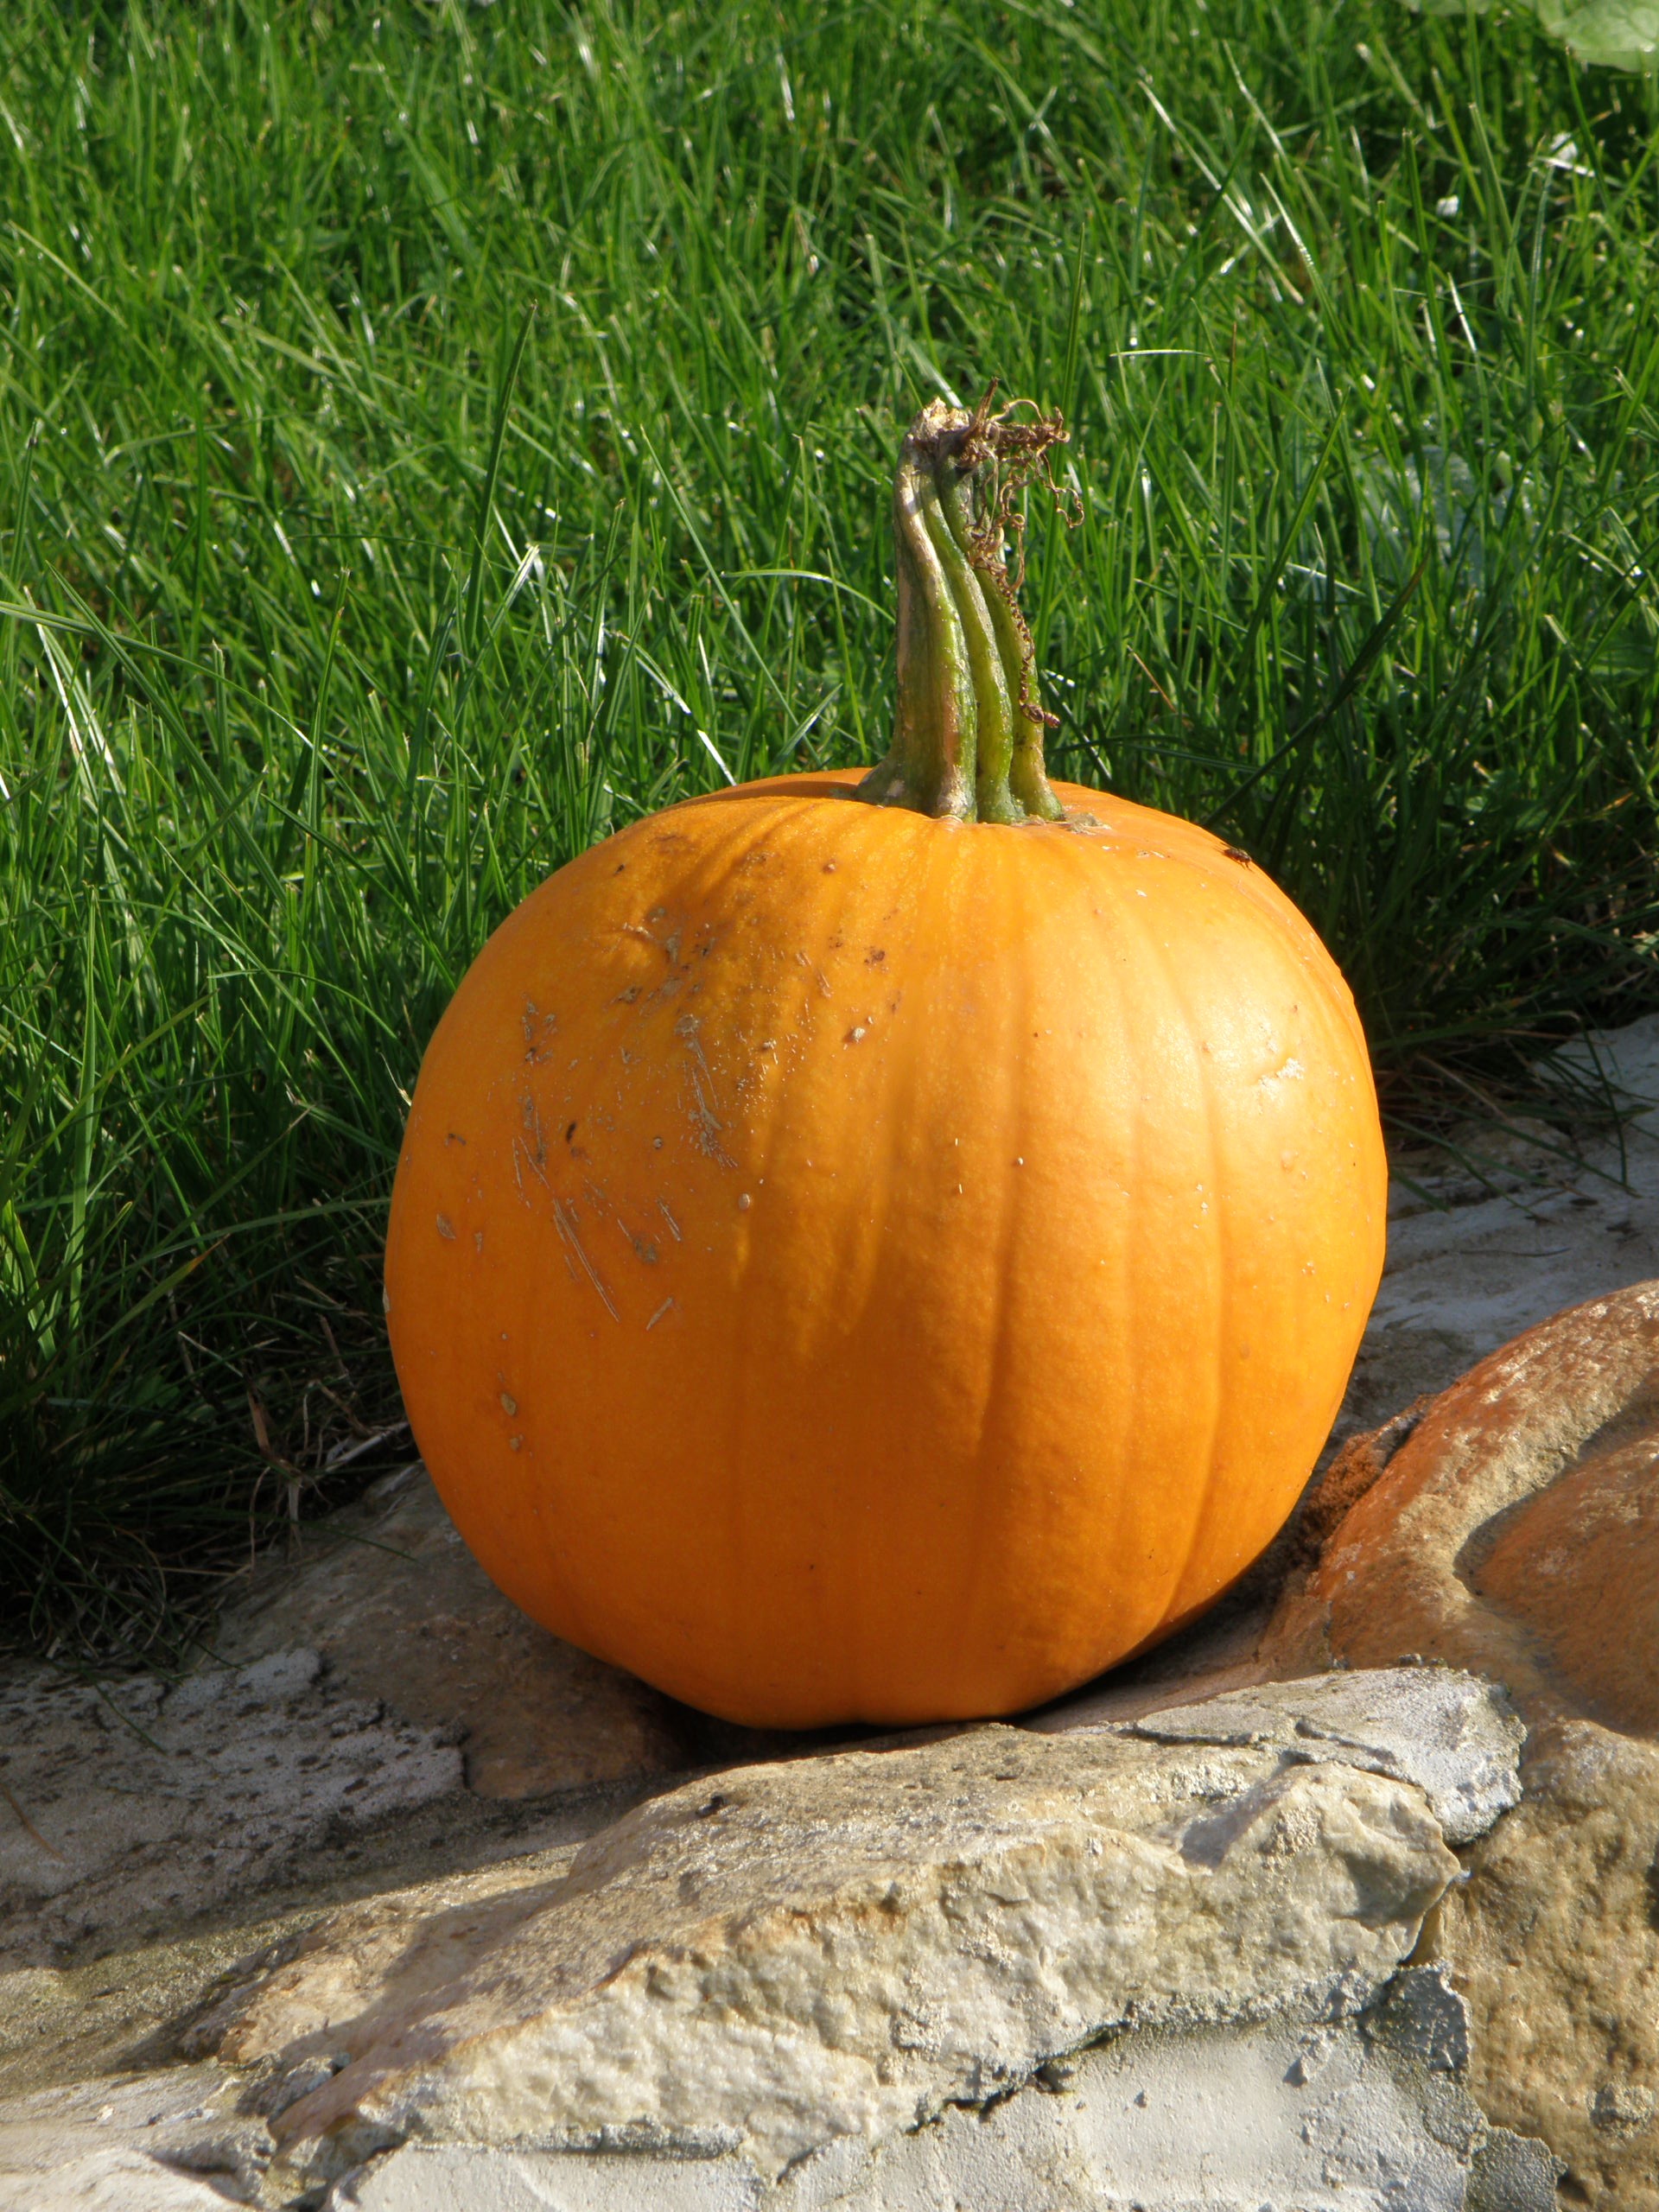
orange, food, produce, vegetable, autumn, pumpkin, halloween, gourd, calabaza, carving, cucurbita, flowering plant, winter squash